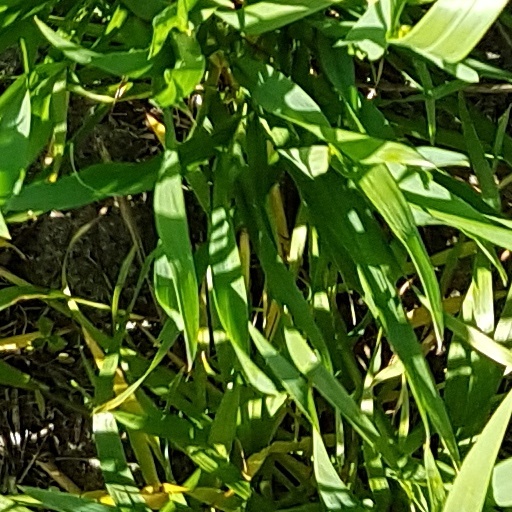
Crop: wheat